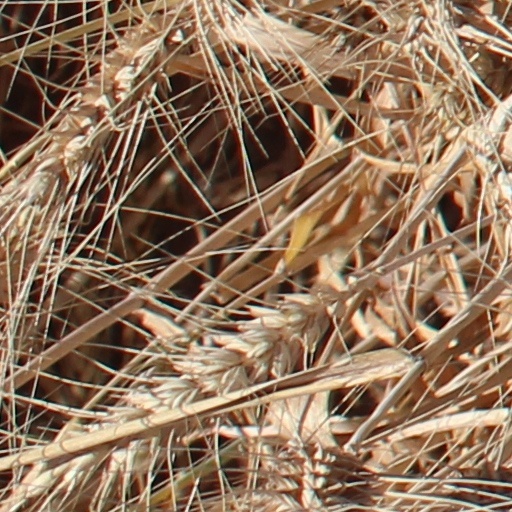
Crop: wheat